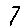
Label: 7